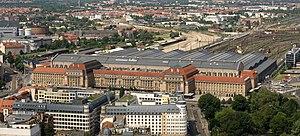
La gare centrale de Leipzig est une gare ferroviaire allemande, située au centre de la ville de Leipzig dans le Land de Saxe.